Margaret Butler (sculptor)

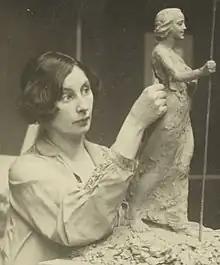
Margaret Butler in 1930

Butler's works were feature at the National Centennial Exhibition of New Zealand in 1940 and the largest collection of her work is held by Te Papa Tongarewa, the Museum of New Zealand.